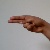
The image shows a hand gesture representing the letter 'H' in Indian Sign Language.